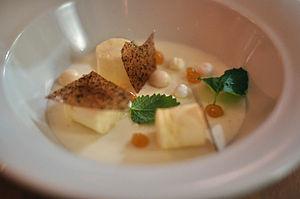
Le citronfromage est un dessert traditionnel de la cuisine danoise qui consiste essentiellement en une mousse au citron. Bien qu'il s'agisse d'un dessert typique du Danemark, le citronfromage aurait en fait initialement été développé dans le Piémont, région du nord de l'Italie, où il était appelé Panna cotta al limone.